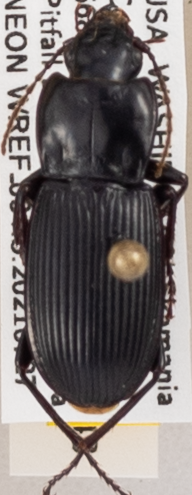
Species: Pterostichus herculaneus
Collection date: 2021-07-27
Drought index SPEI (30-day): -1.85
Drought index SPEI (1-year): -1.13
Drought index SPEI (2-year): -1.594